Nikos Gounaris

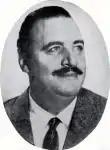
Nikos Gounaris

Gounaris began playing the mandolin at the age of four. He attended the musical Conservatory of Music in Athens.